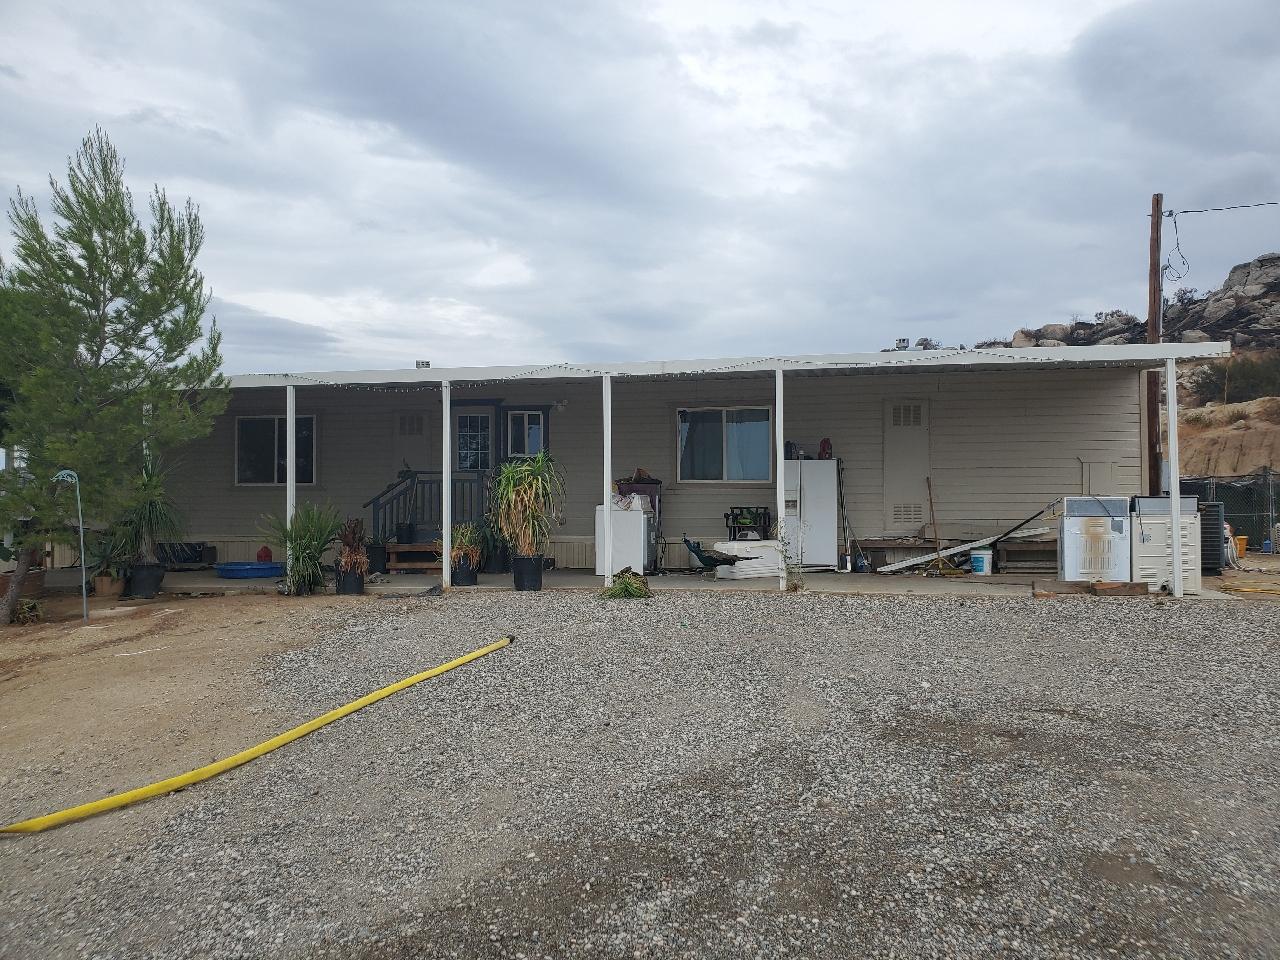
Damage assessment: no_damage